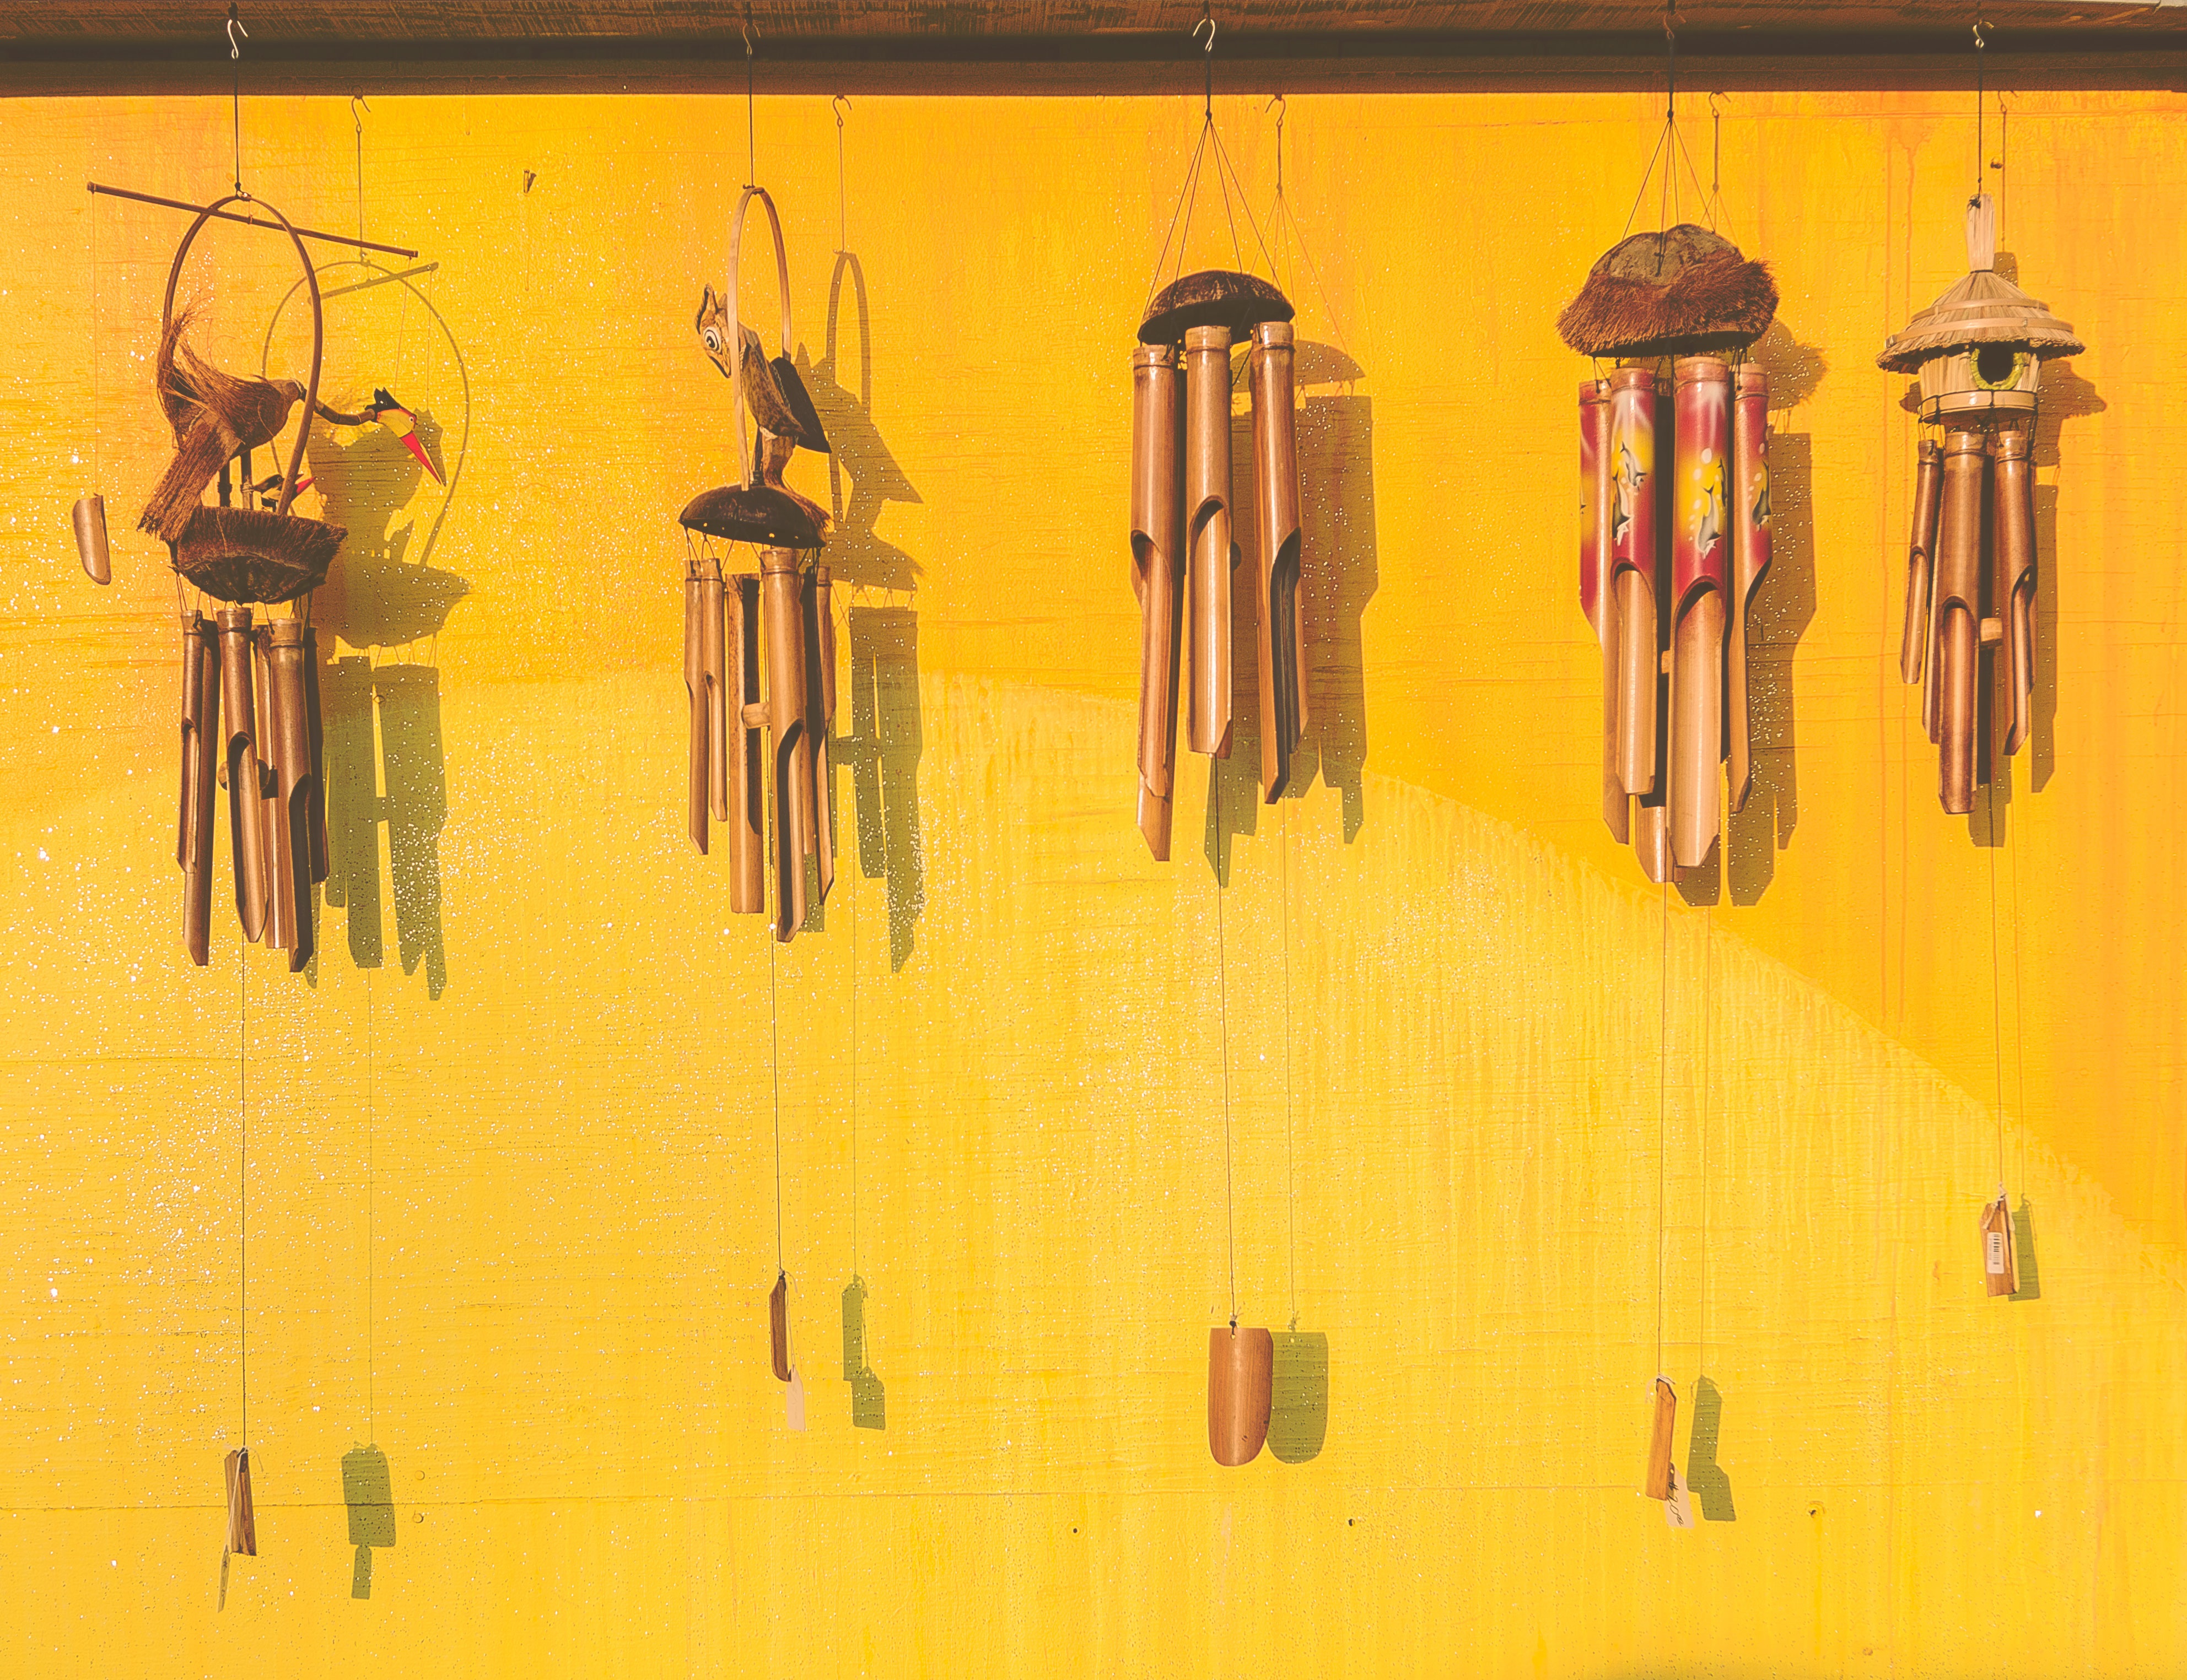
wood, yellow, art, modern art